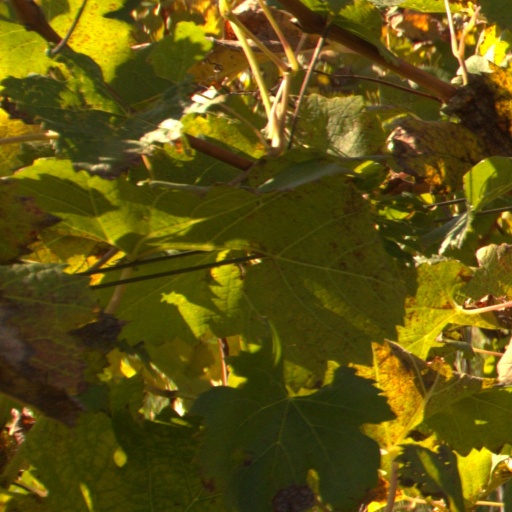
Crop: grape